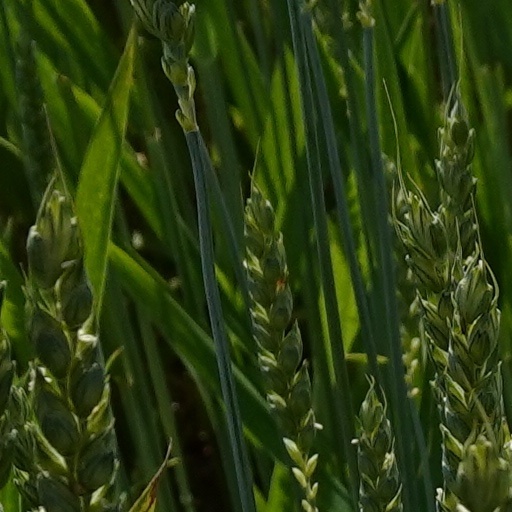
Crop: wheat